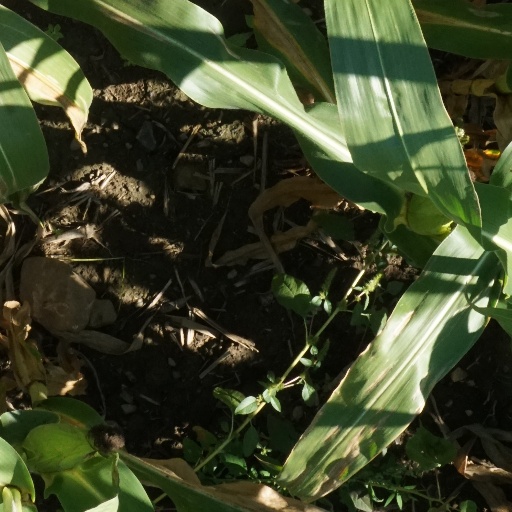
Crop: maize; corn